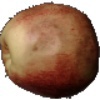
Label: Apple Red 3